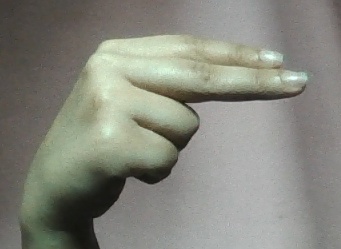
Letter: ain